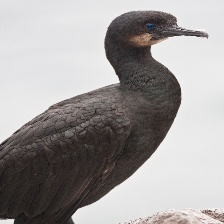
Species: BRANDT CORMARANT
Scientific name: PHALACROCORAX PENICILLATUS